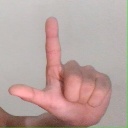
अक्षर: ल